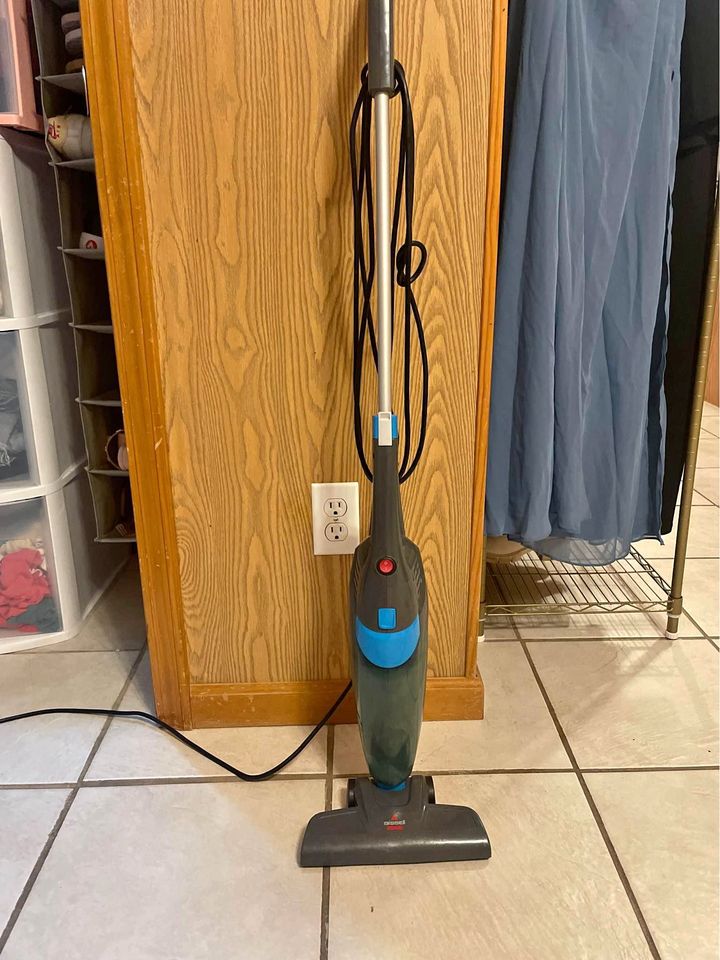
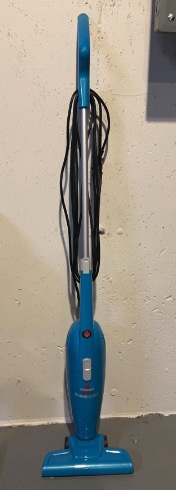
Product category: items_vacuum
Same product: no